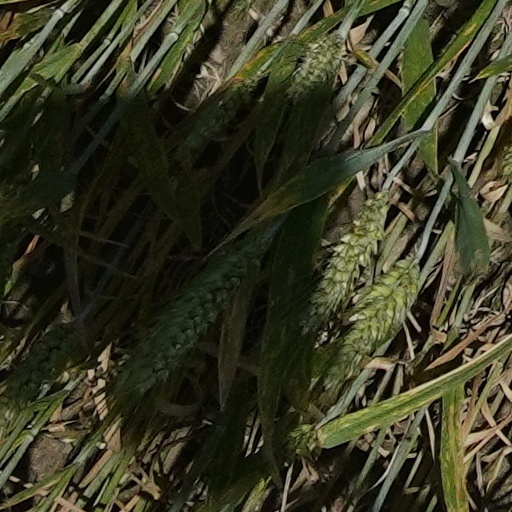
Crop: wheat